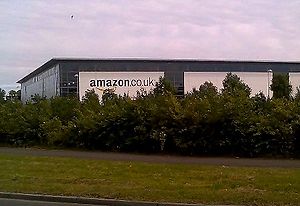
Amazon.com
Et Amazon-lager i England
Amazon.com, Inc. er en amerikansk internethandelsvirksomhed med hovedsæde i Seattle.